Idyllwild Fire Protection District

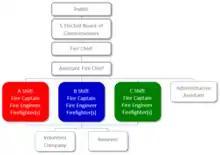
Idyllwild Fire Protection District Organizational Chart

A five-member board of commissioners, made up by elected residents, oversees the Idyllwild Fire Protection District. The board includes President Ralph Hoetger, Vice President Henry Sawicki, Secretary Rhonda Andrewson, and Commissioners Christina Reitz and Dennis Fogle. Each member serves a four-year term.